Charles Pelot Summerall

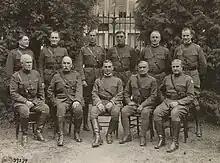
Major General Charles Pelot Summerall, sat in the middle, along with members of his staff and senior commanders in his V Corps, pictured here in 1918 or 1919.

Summerall commanded the 67th Field Artillery Brigade and the 1st Field Artillery Brigade in operations in France in 1917, was promoted to major general in the National Army, and successively commanded his brigade, the 1st Division, and V Corps, in the Cantigny, Soissons, St. Mihiel, and Meuse-Argonne operations in 1918. "Late on November 9th, instructions from the Allied Commander-In-Chief were transmitted by G.H.Q., A.E.F., directing a general attack, which was executed by the First Army on November 10th–11th. Crossings of the Meuse were secured by General Summerall's (V) Corps during the night of November 10th–11th and the remainder of the army advanced on the whole front." Summerall's actions on November 10–11 resulted in over eleven hundred American casualties. Some have criticized the allied operations in the final days of the war, including those ordered by Summerall, as causing unnecessary loss of life, but they are more understandable in the context of previous failed peace attempts and rumors. Marshal Ferdinand Foch, the Allied Supreme Commander, warned General John Joseph "Blackjack" Pershing, Commander-in-Chief of the American Expeditionary Forces (AEF) on the Western Front, on November 5: "It can happen that the enemy may spread rumors that an armistice is signed in order to deceive us. There is none. Let no one cease hostilities of any sort without information from the Marshal, Commander-In-Chief."